Albert Carlton Estate

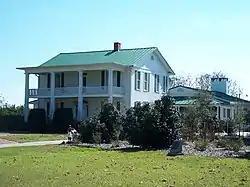

The Albert Carlton Estate (also known as the Carlton-Underwood Estate) is a historic site in Wauchula, Florida, located at 302 East Bay Street. On October 3, 1991, it was added to the U.S. National Register of Historic Places.